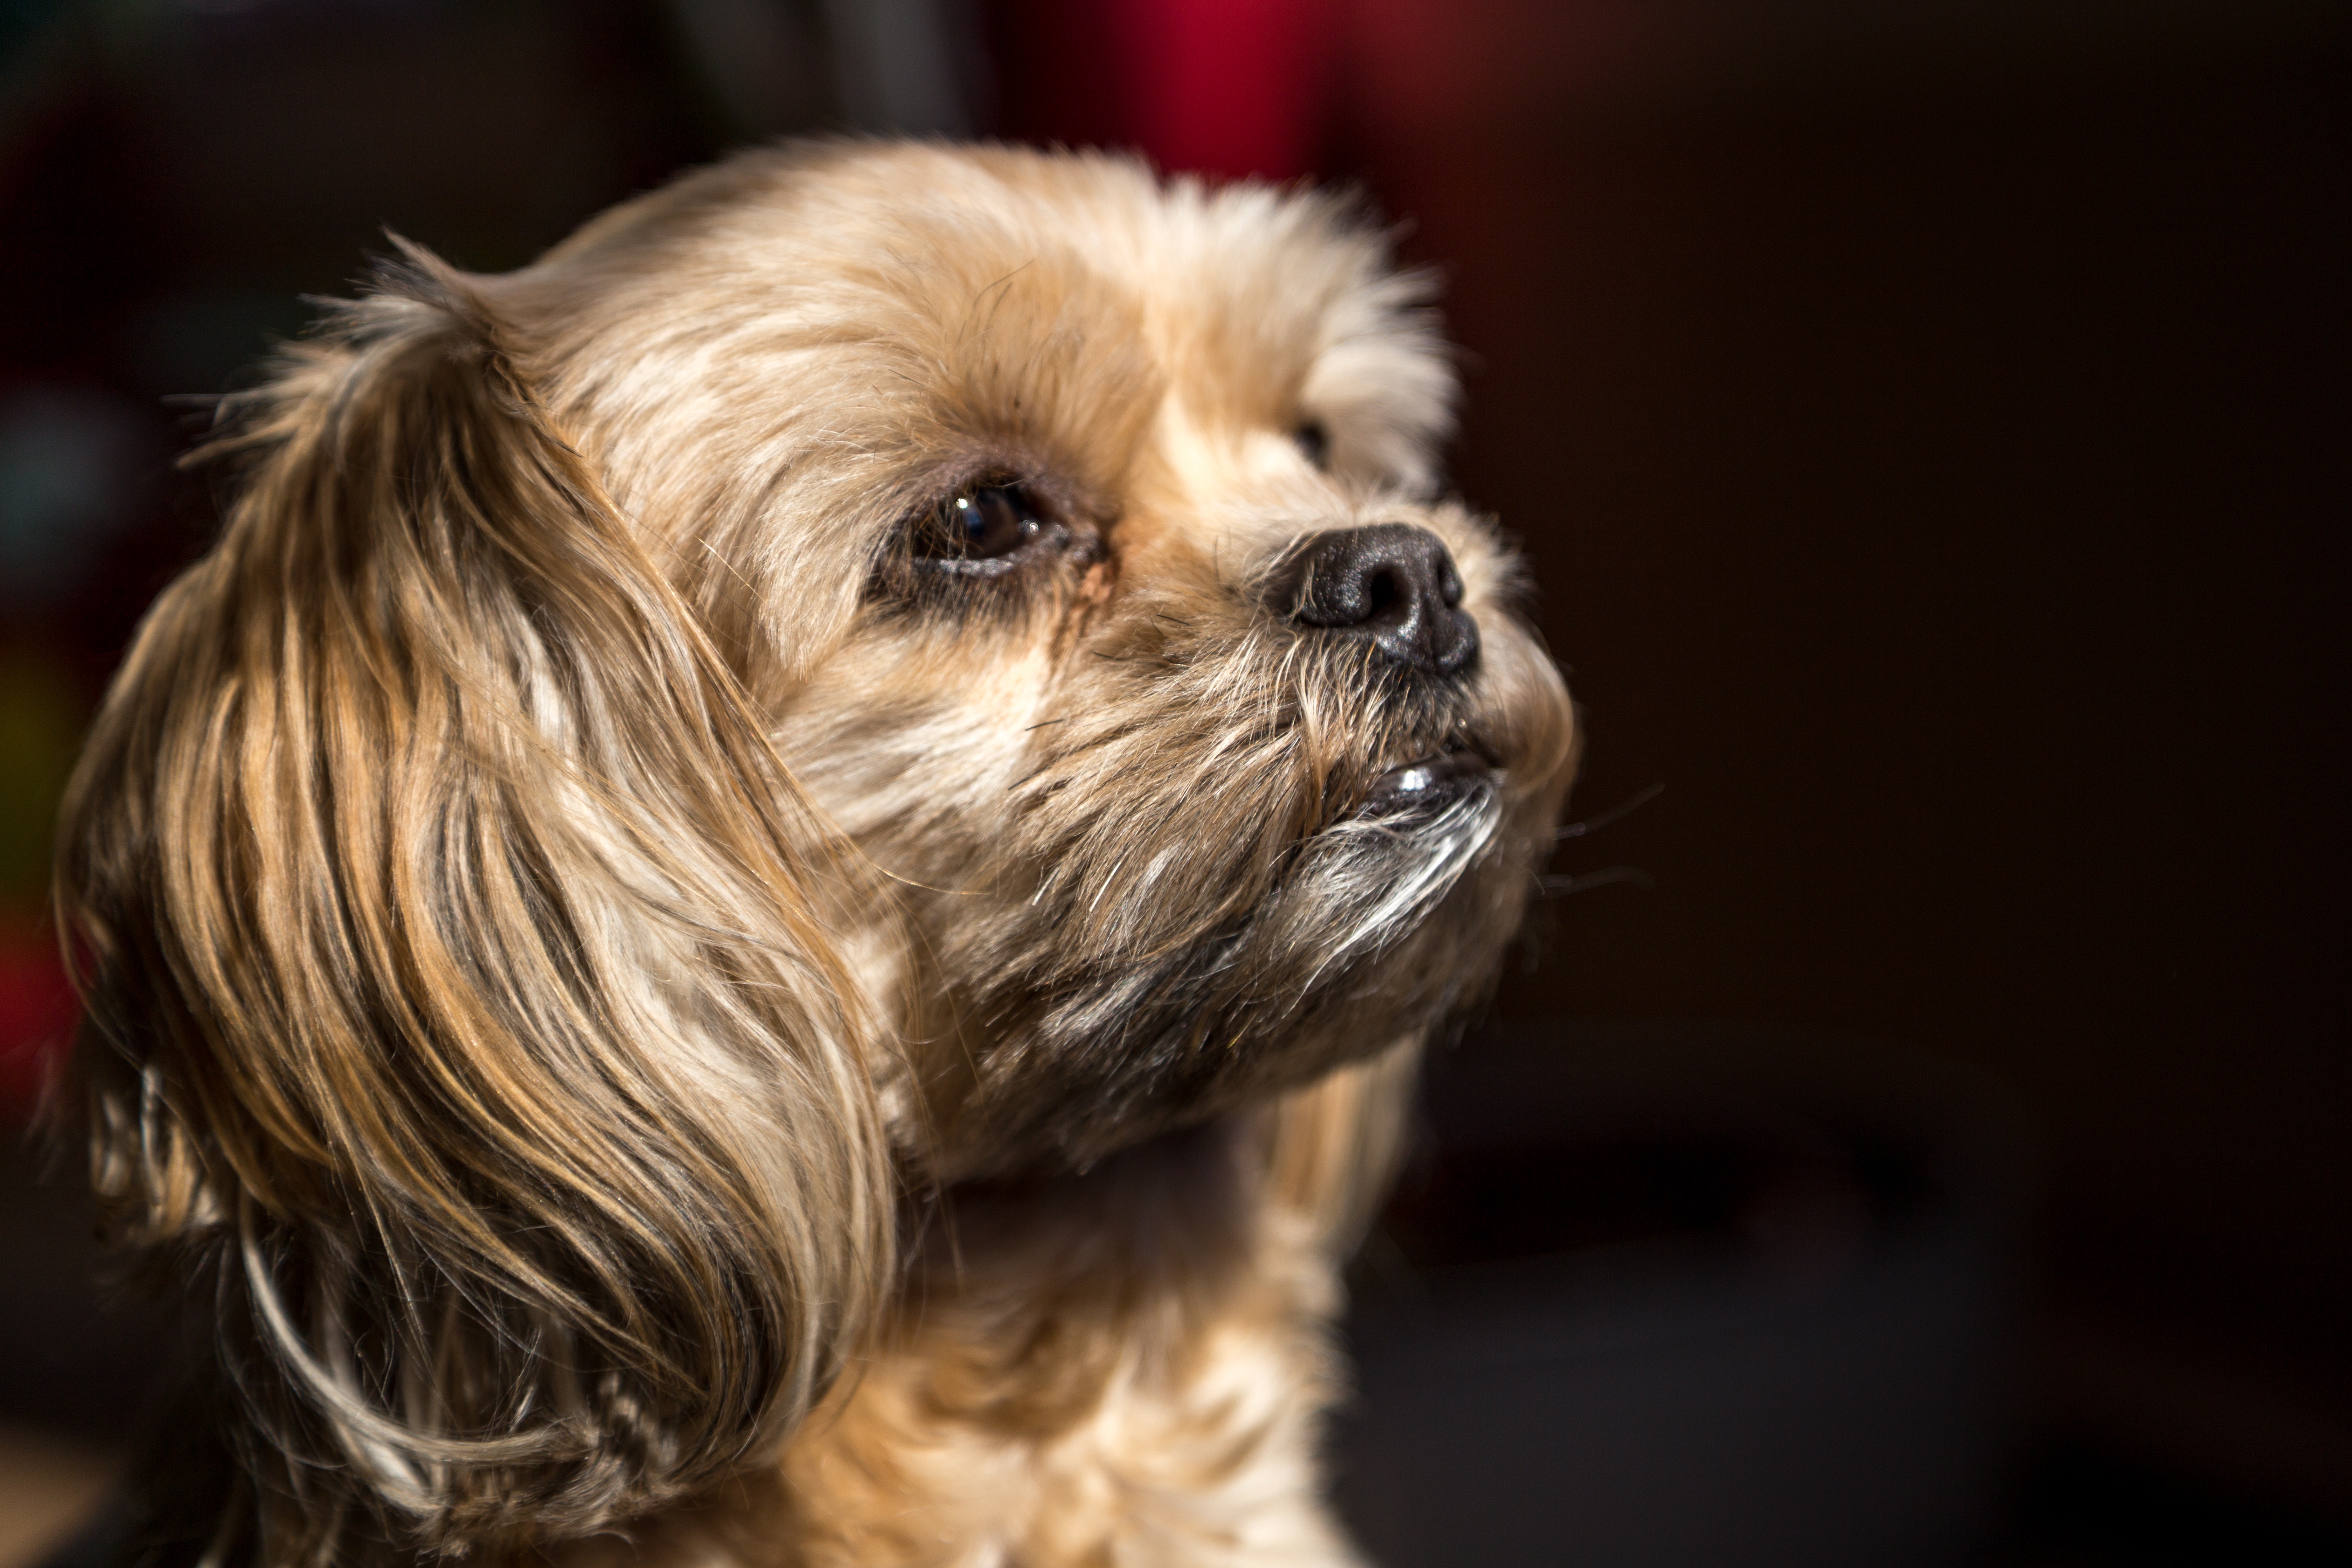
puppy, dog, mammal, vertebrate, dog breed, lhasa apso, cavapoo, cockapoo, dog like mammal, carnivoran, schnoodle, dog crossbreeds, cavachon